College Hill, Providence, Rhode Island

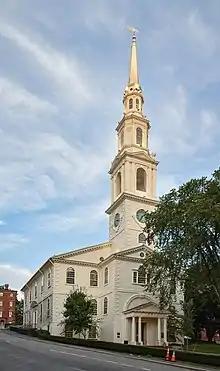
First Baptist Church in America

College Hill is divided along Angell Street between Ward One to the south and Ward Two to the north. As of 2021, Ward One is represented in the Providence City Council by John Goncalves and Ward Two by Helen Anthony. Both are Democrats.